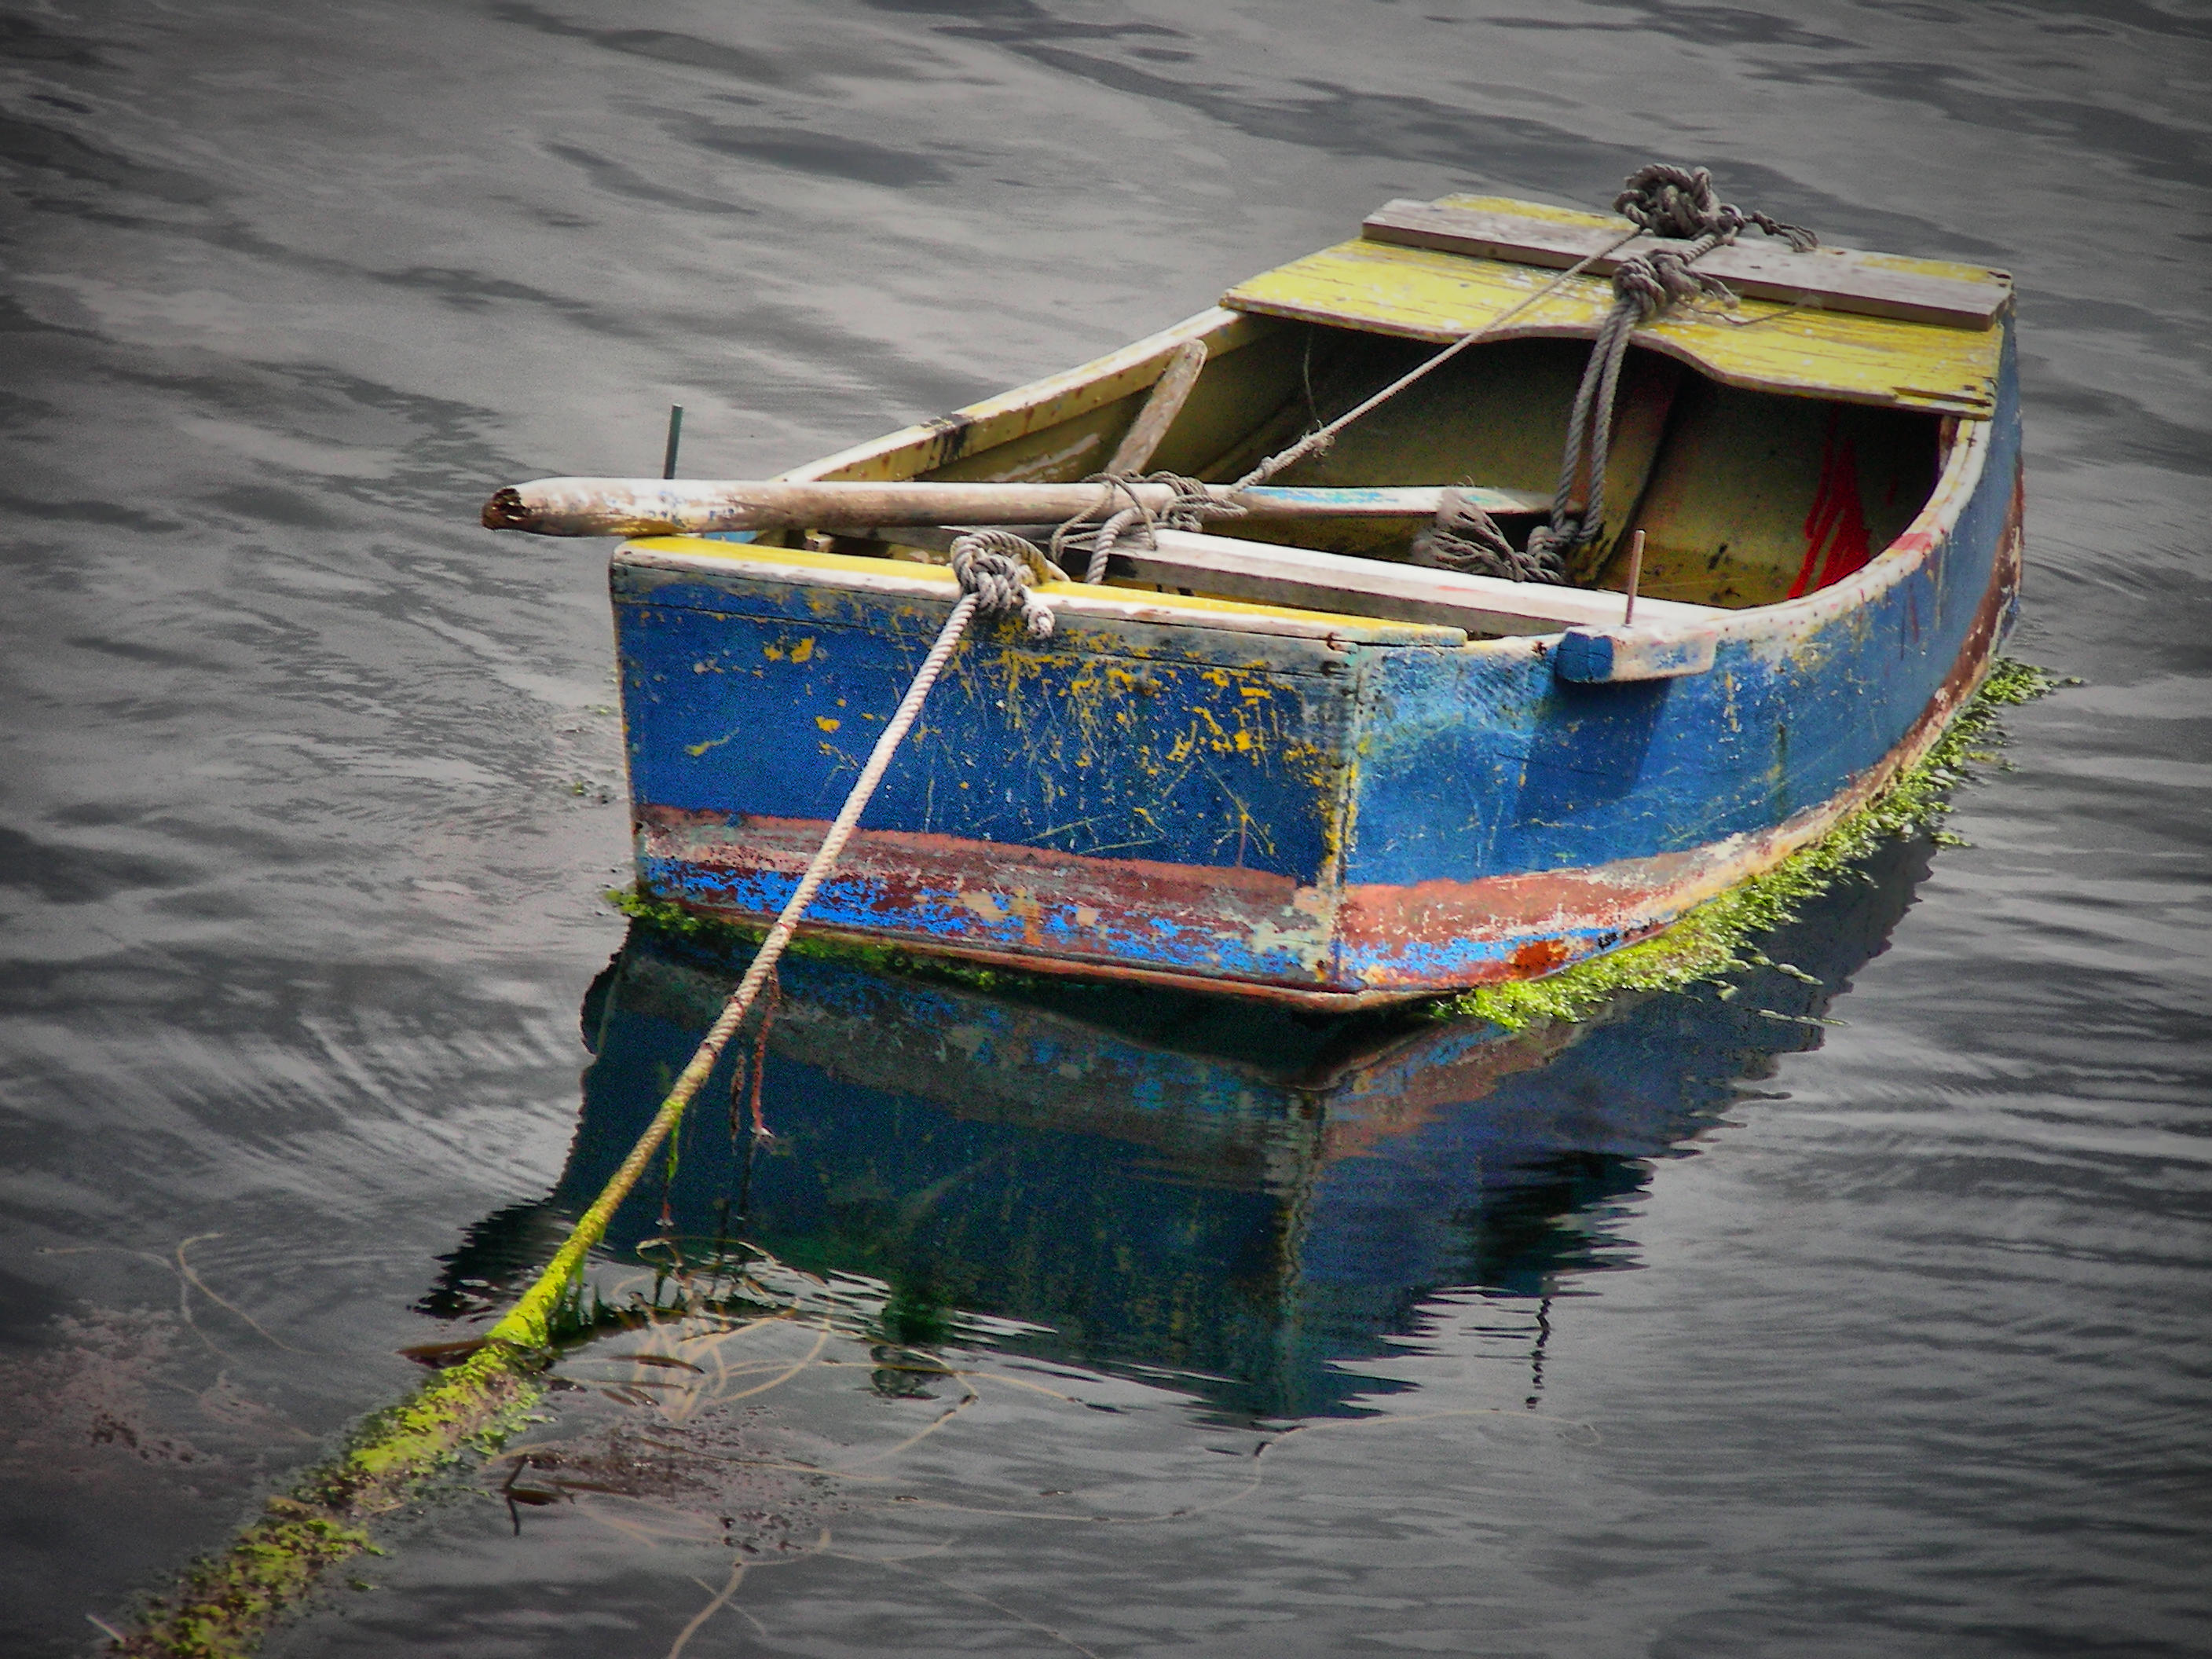
sea, water, boat, reflection, vehicle, sailboat, waterway, motorboat, boating, reflejo, mar, agua, reflexo, madera, watercraft, barque, barca, remo, auga, fishing vessel, long tail boat, watercraft rowing